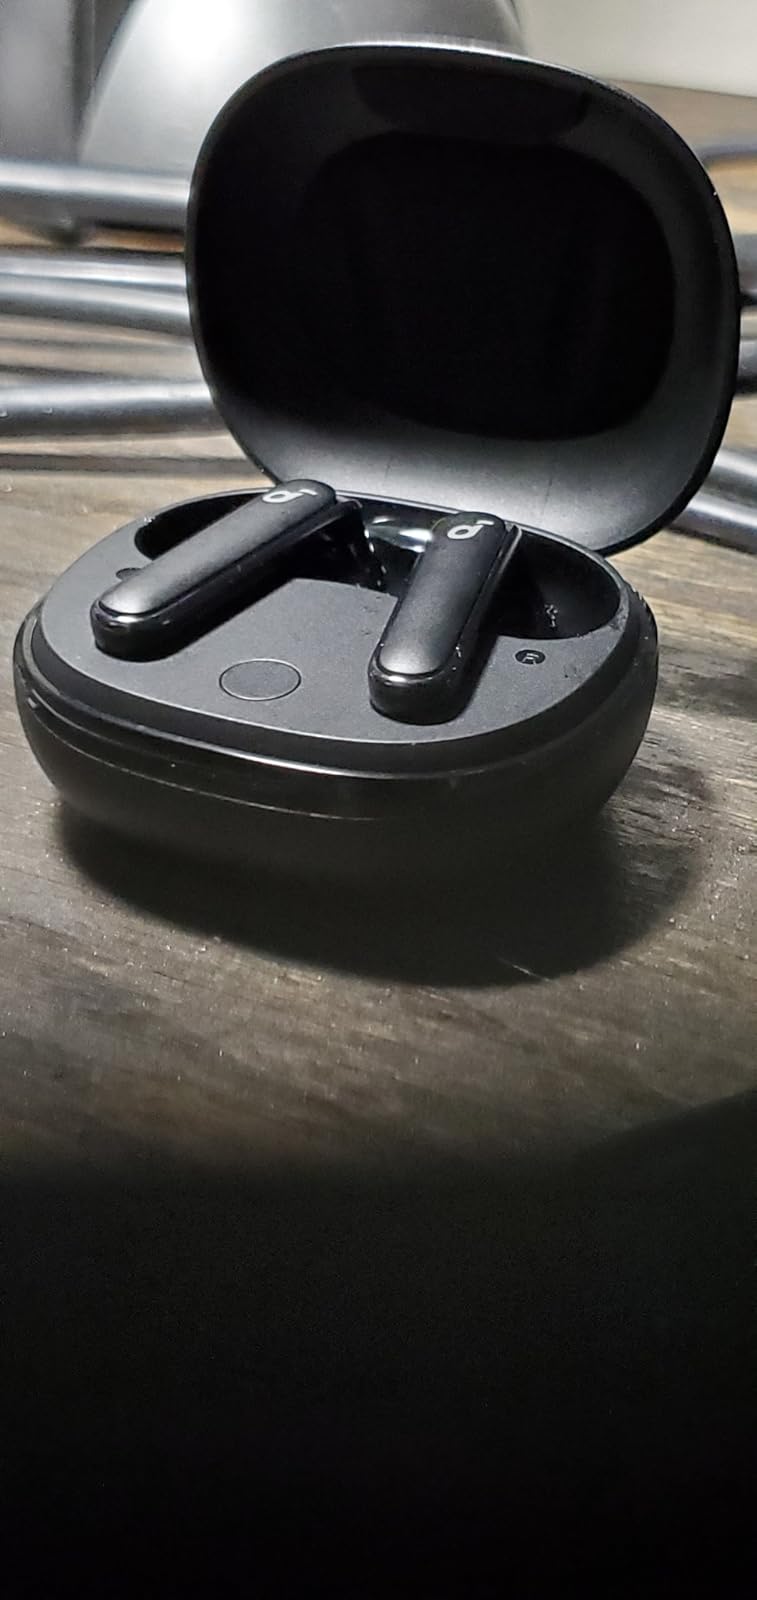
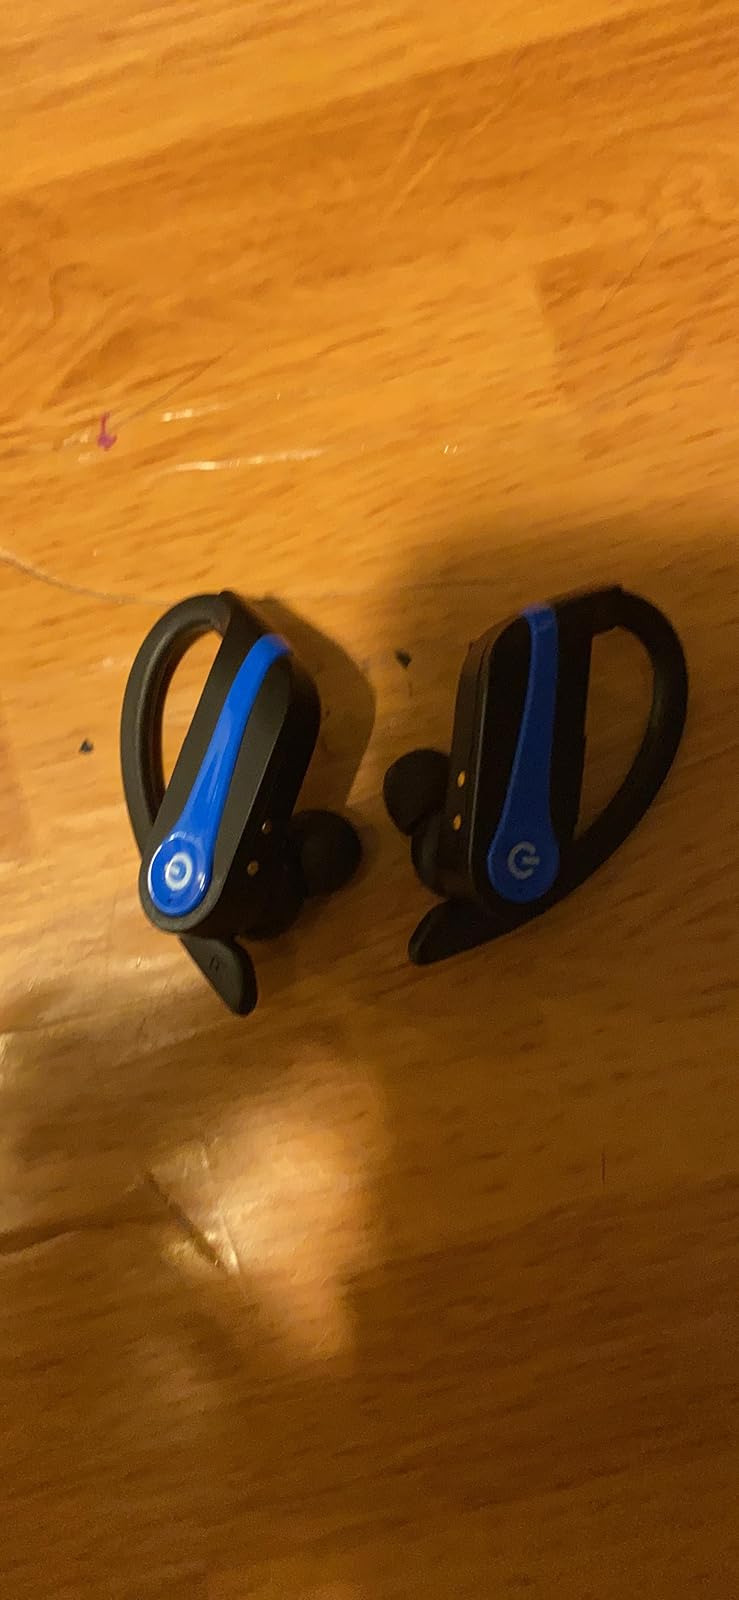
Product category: earbuds
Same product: no